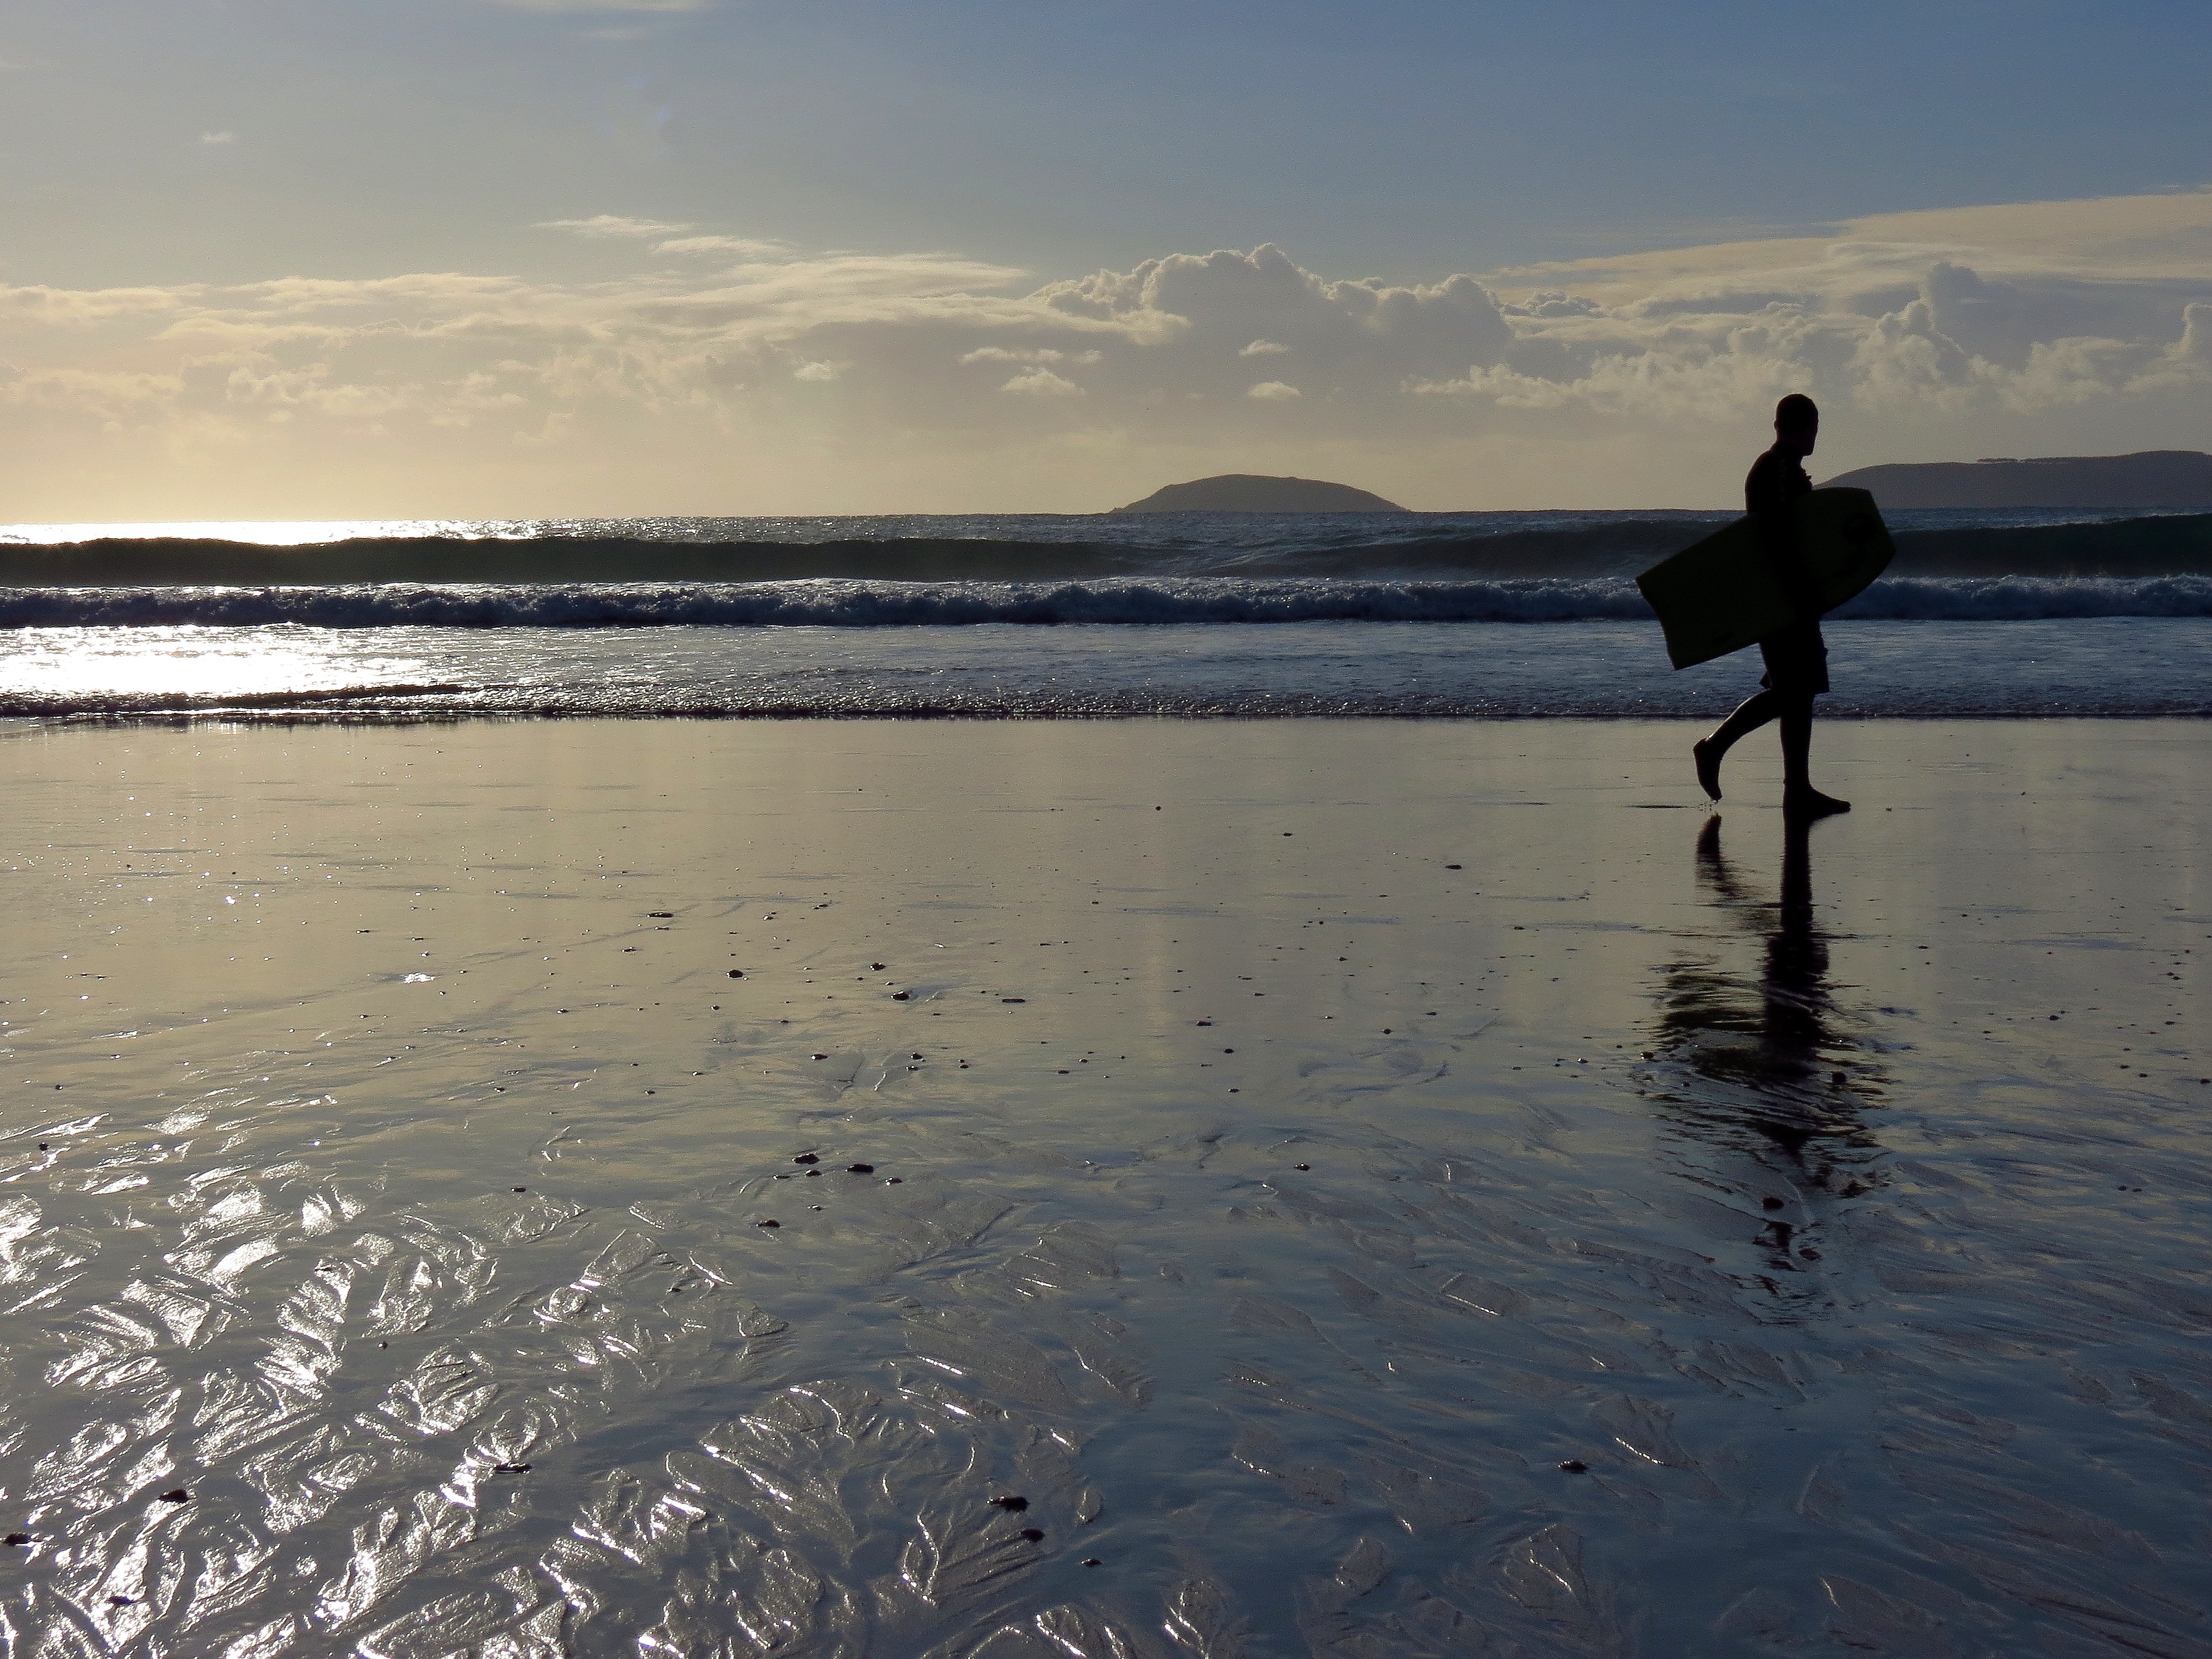
beach, landscape, sea, coast, water, sand, ocean, horizon, sunrise, sunset, morning, shore, wave, lake, evening, reflection, body of water, spain, galicia, pontevedra, sanxenxo, paisajes, spaa, ggl1, gaby1, canonsx40hs, montalvo, mudflat, wind wave